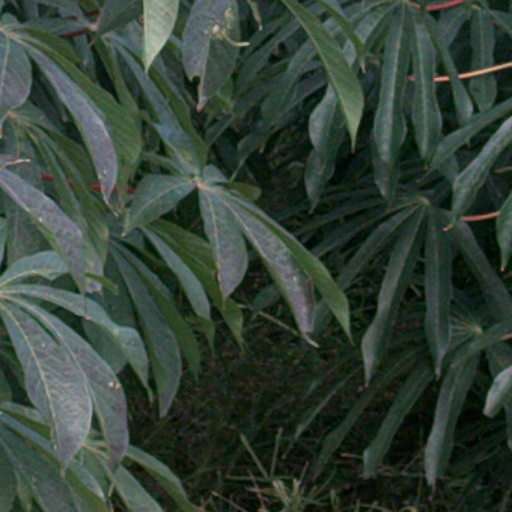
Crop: cassava